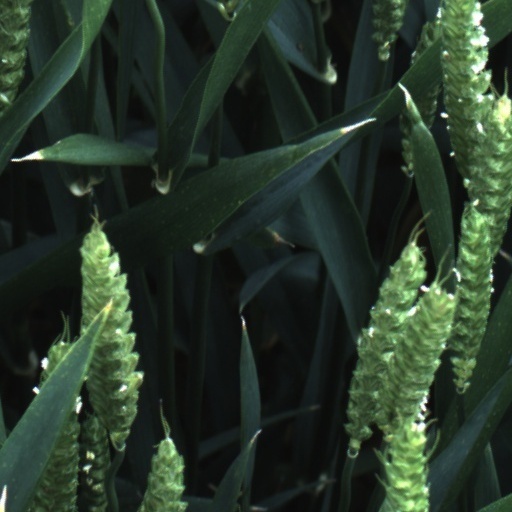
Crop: wheat